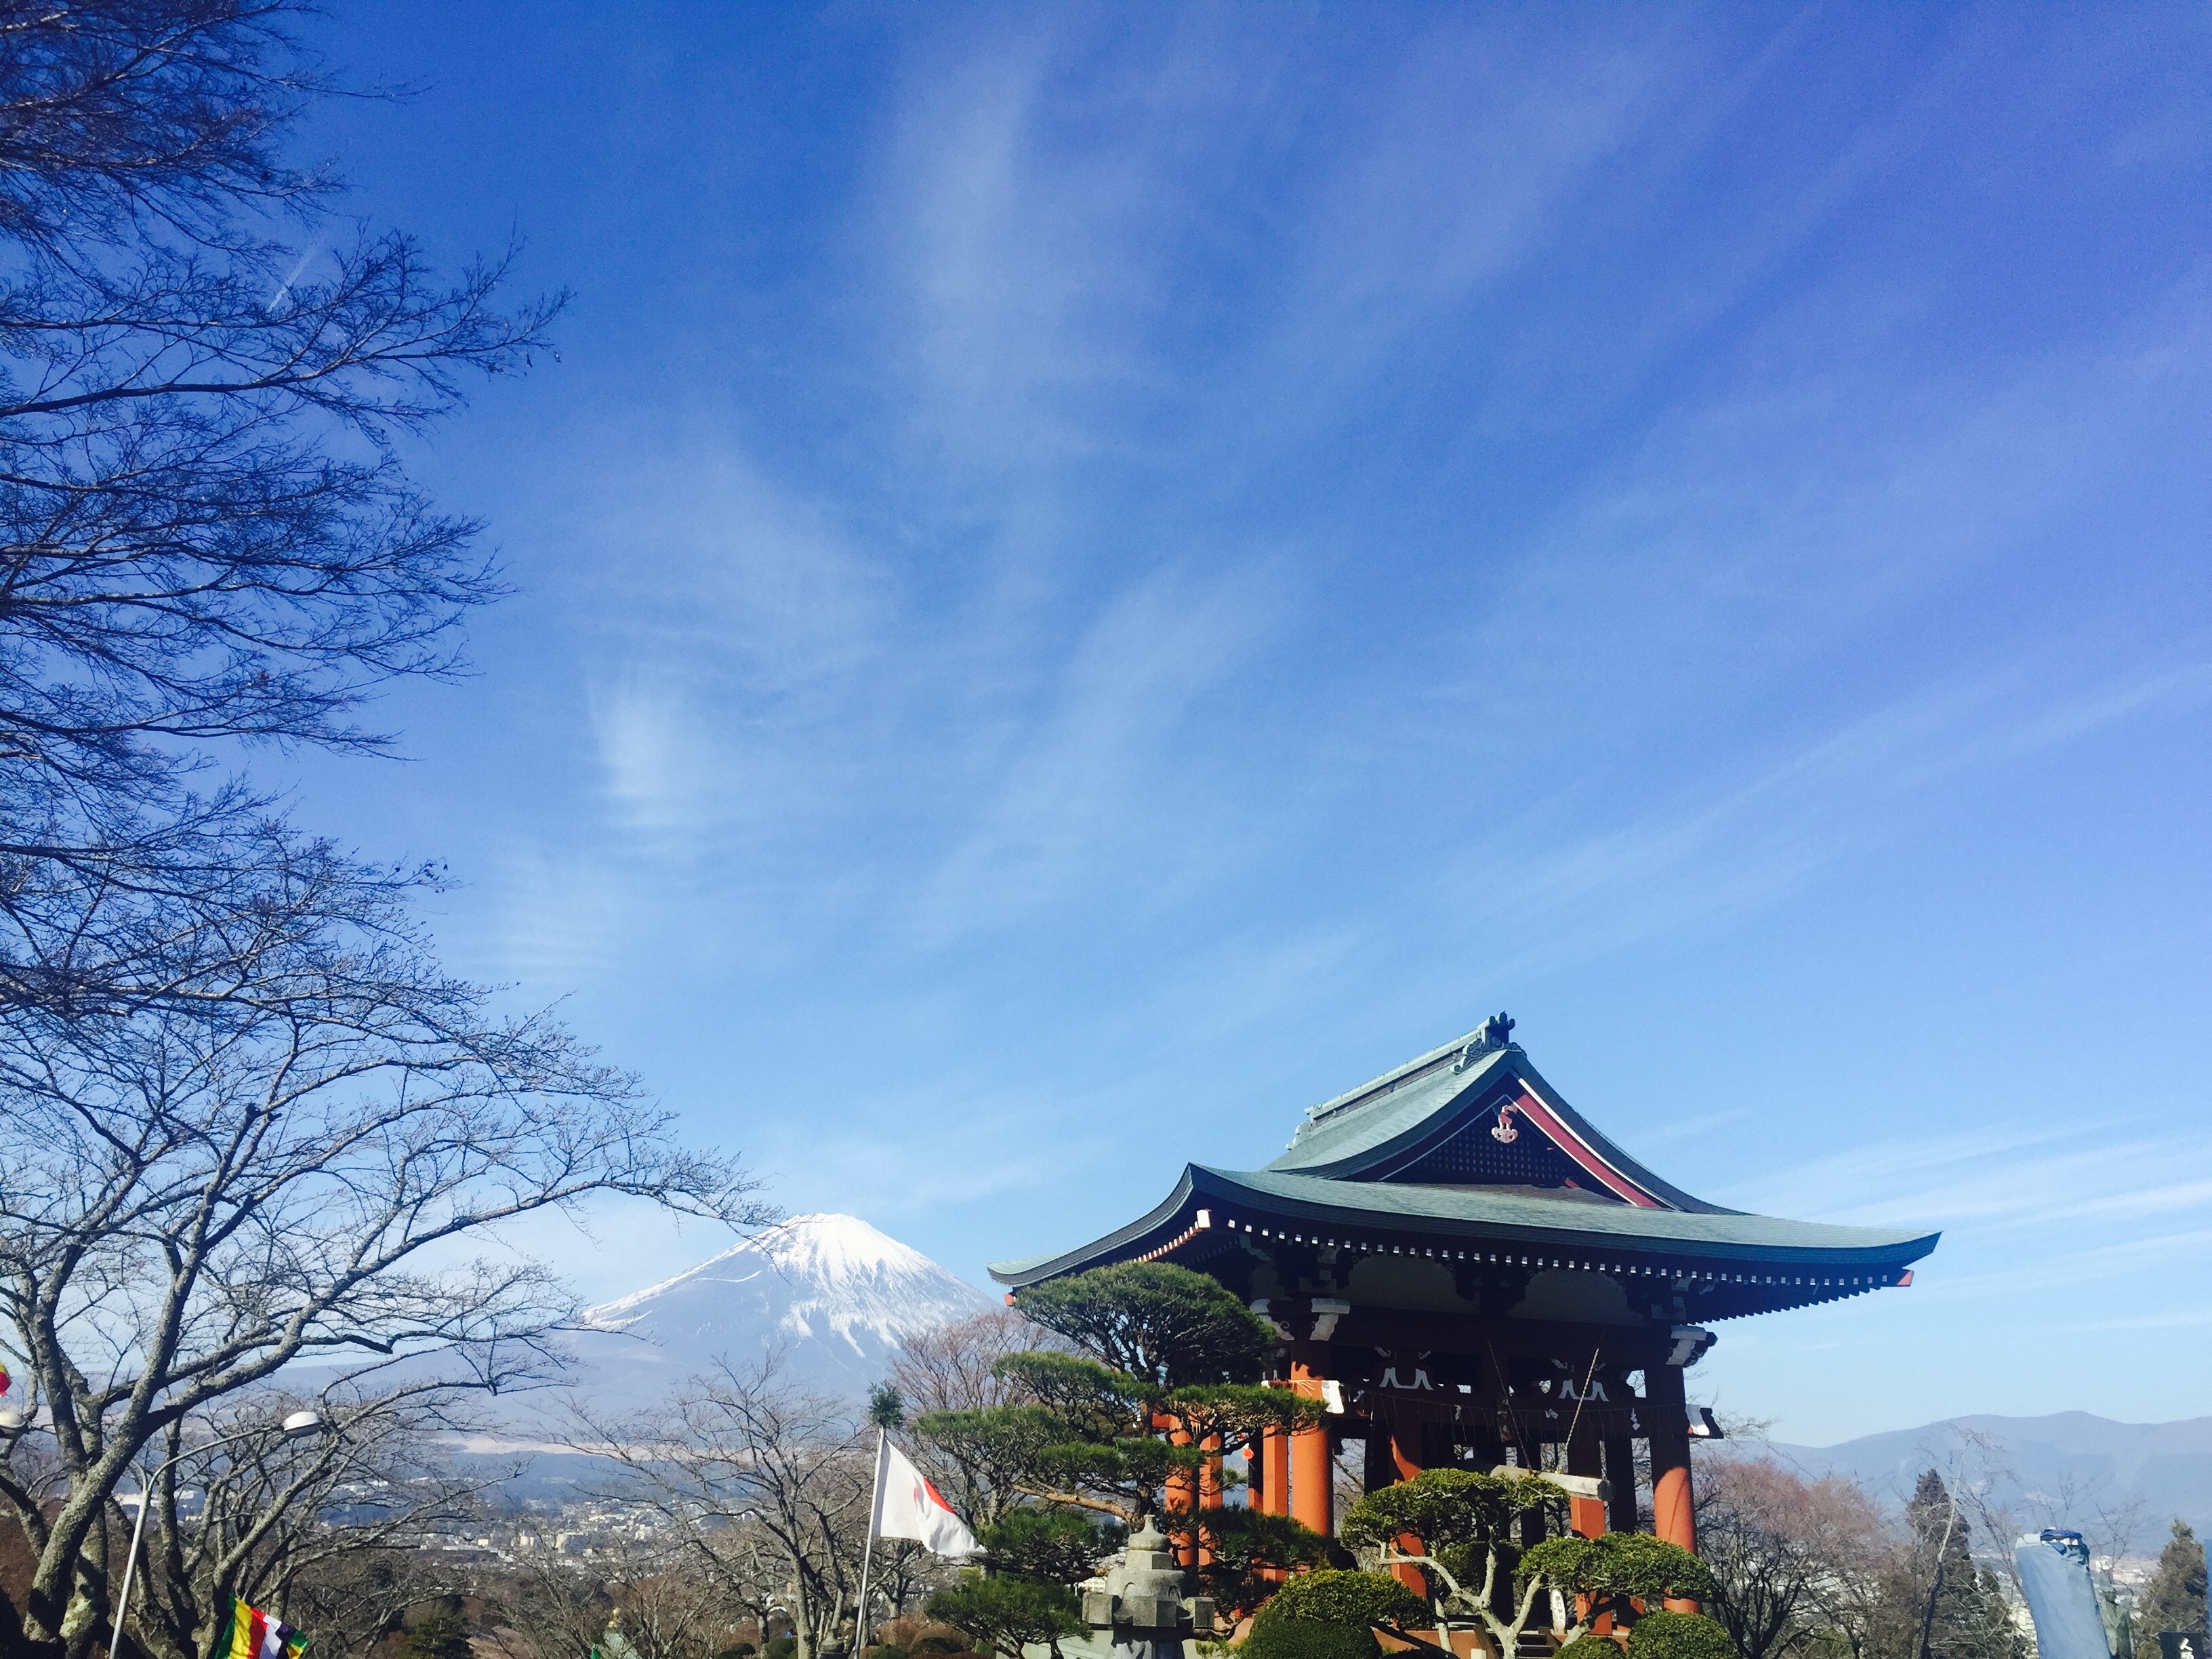
mountain, sky, mountain range, japan, mount fuji, clear sky